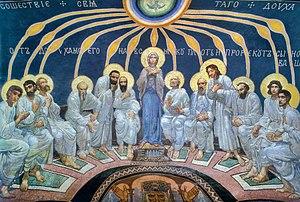
Le monastère Saint-Cyrille-de-Dorogojitch est un monastère ukrainien fondé à Kiev, en Ukraine, en 1140 sous le règne de Vsevolod II Olegovitch, prince de Tchernigov et dédié à Cyrille d'Alexandrie et à saint Athanase d'Alexandrie. Le monastère est construit sur la colline Dorogojitchi, à la suite de la prise de Kiev par Vsevolod II; il tient son nom du saint patron du prince, Cyrille d'Alexandrie. Il n'est pas certain que Vsevolod y fut inhumé, mais est le cas de sa veuve, qui fit construire l'église Saint-Cyrille, et de son fils, un des héros du Dit de la campagne d'Igor, Sviatoslav III de Kiev, en 1194.
Ange au cierge et à l'encensoir est une œuvre de l'artiste russe Mikhaïl Vroubel réalisée au cours de son séjour à Kiev à la fin des années 1880.
Mikhaïl Aleksandrovitch Vroubel est un peintre russe, né à Omsk le 17 mars 1856, mort à Saint-Pétersbourg le 14 avril 1910. Son père est d'ascendance polonaise ; sa mère, danoise, meurt alors qu'il n'a que trois ans.